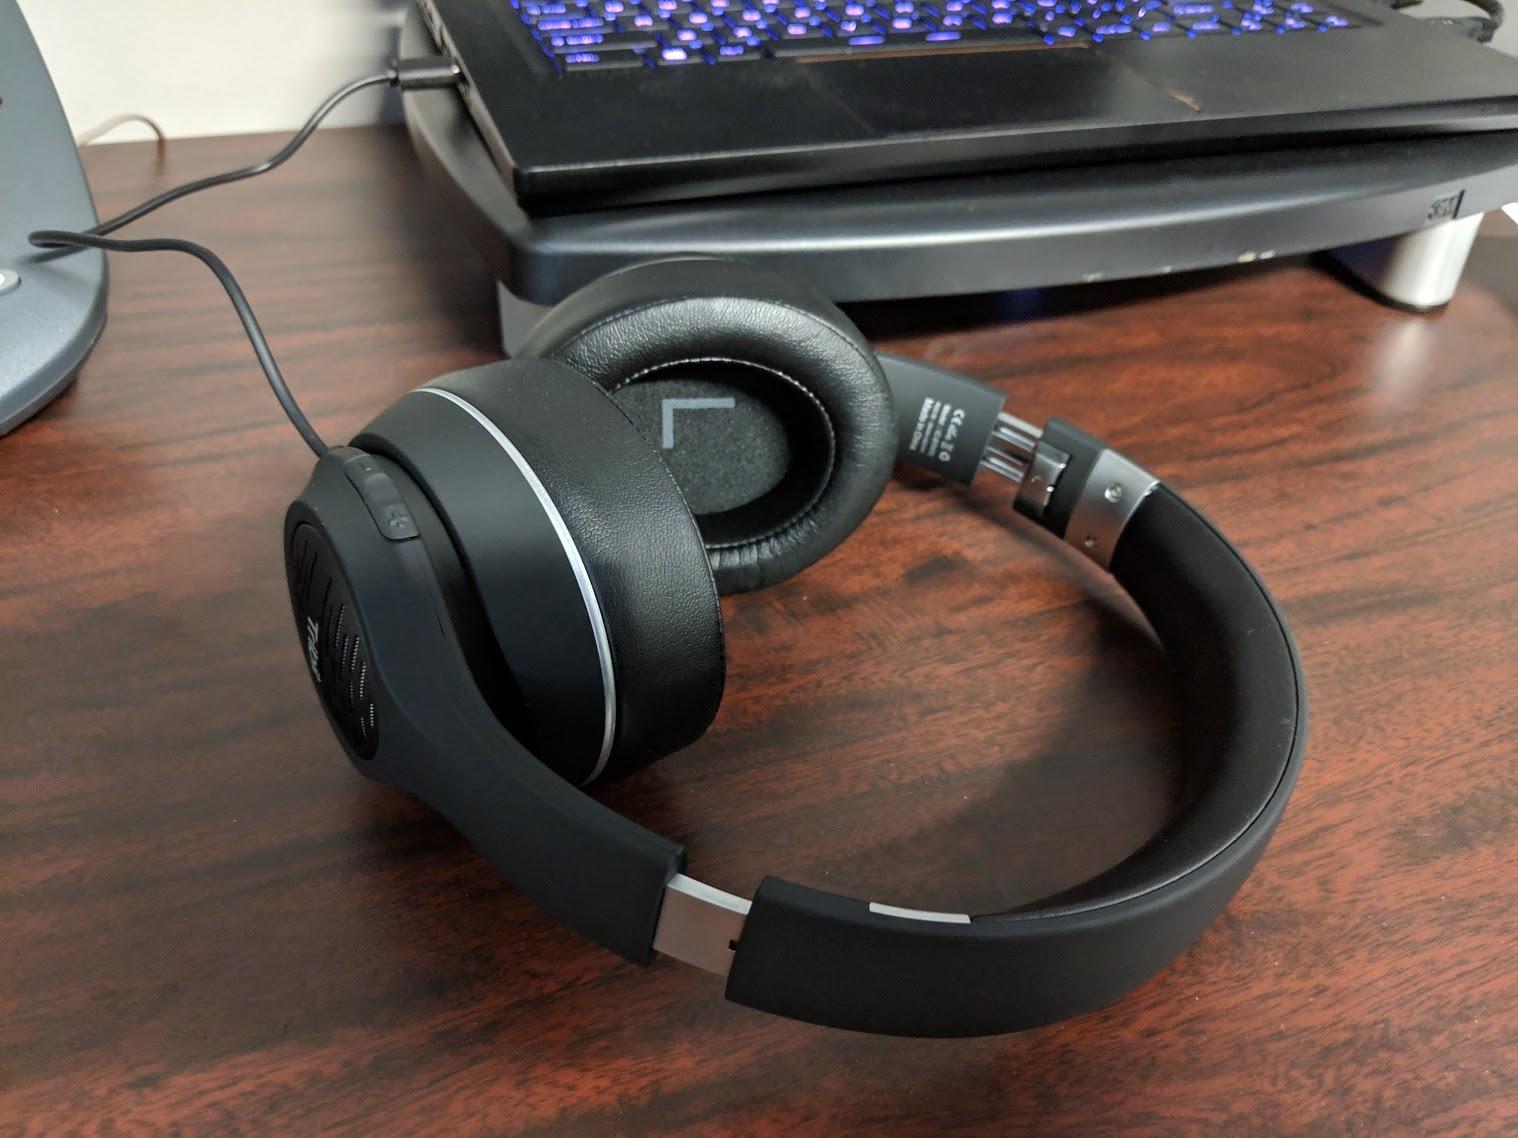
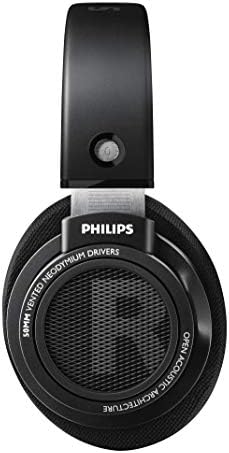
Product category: headphones
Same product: no